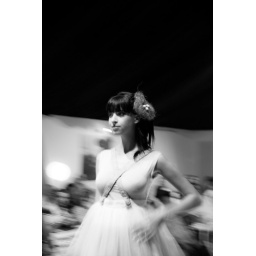
A girl in dress